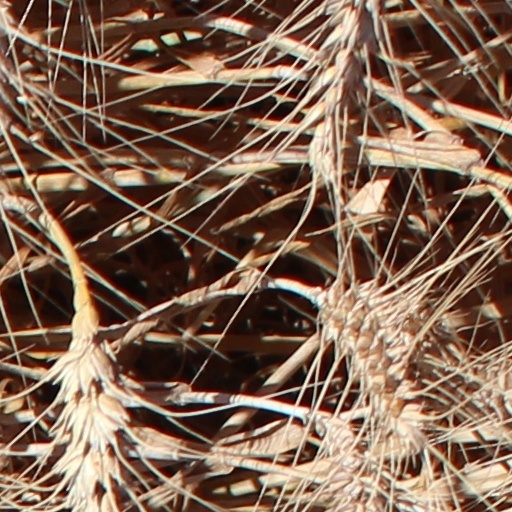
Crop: wheat